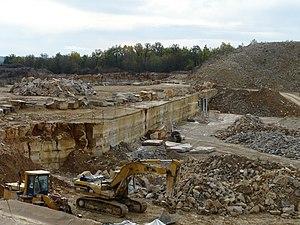
Carrière de calcaire au sud du lieu-dit Bontemps, Limeyrat, Dordogne, France.
Limeyrat est une commune française située dans le département de la Dordogne, en région Nouvelle-Aquitaine.